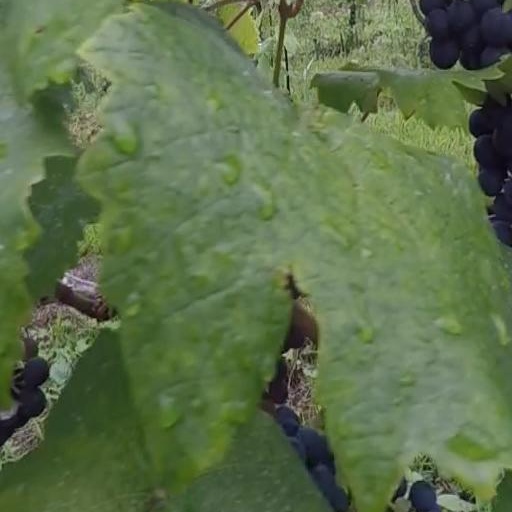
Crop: grape